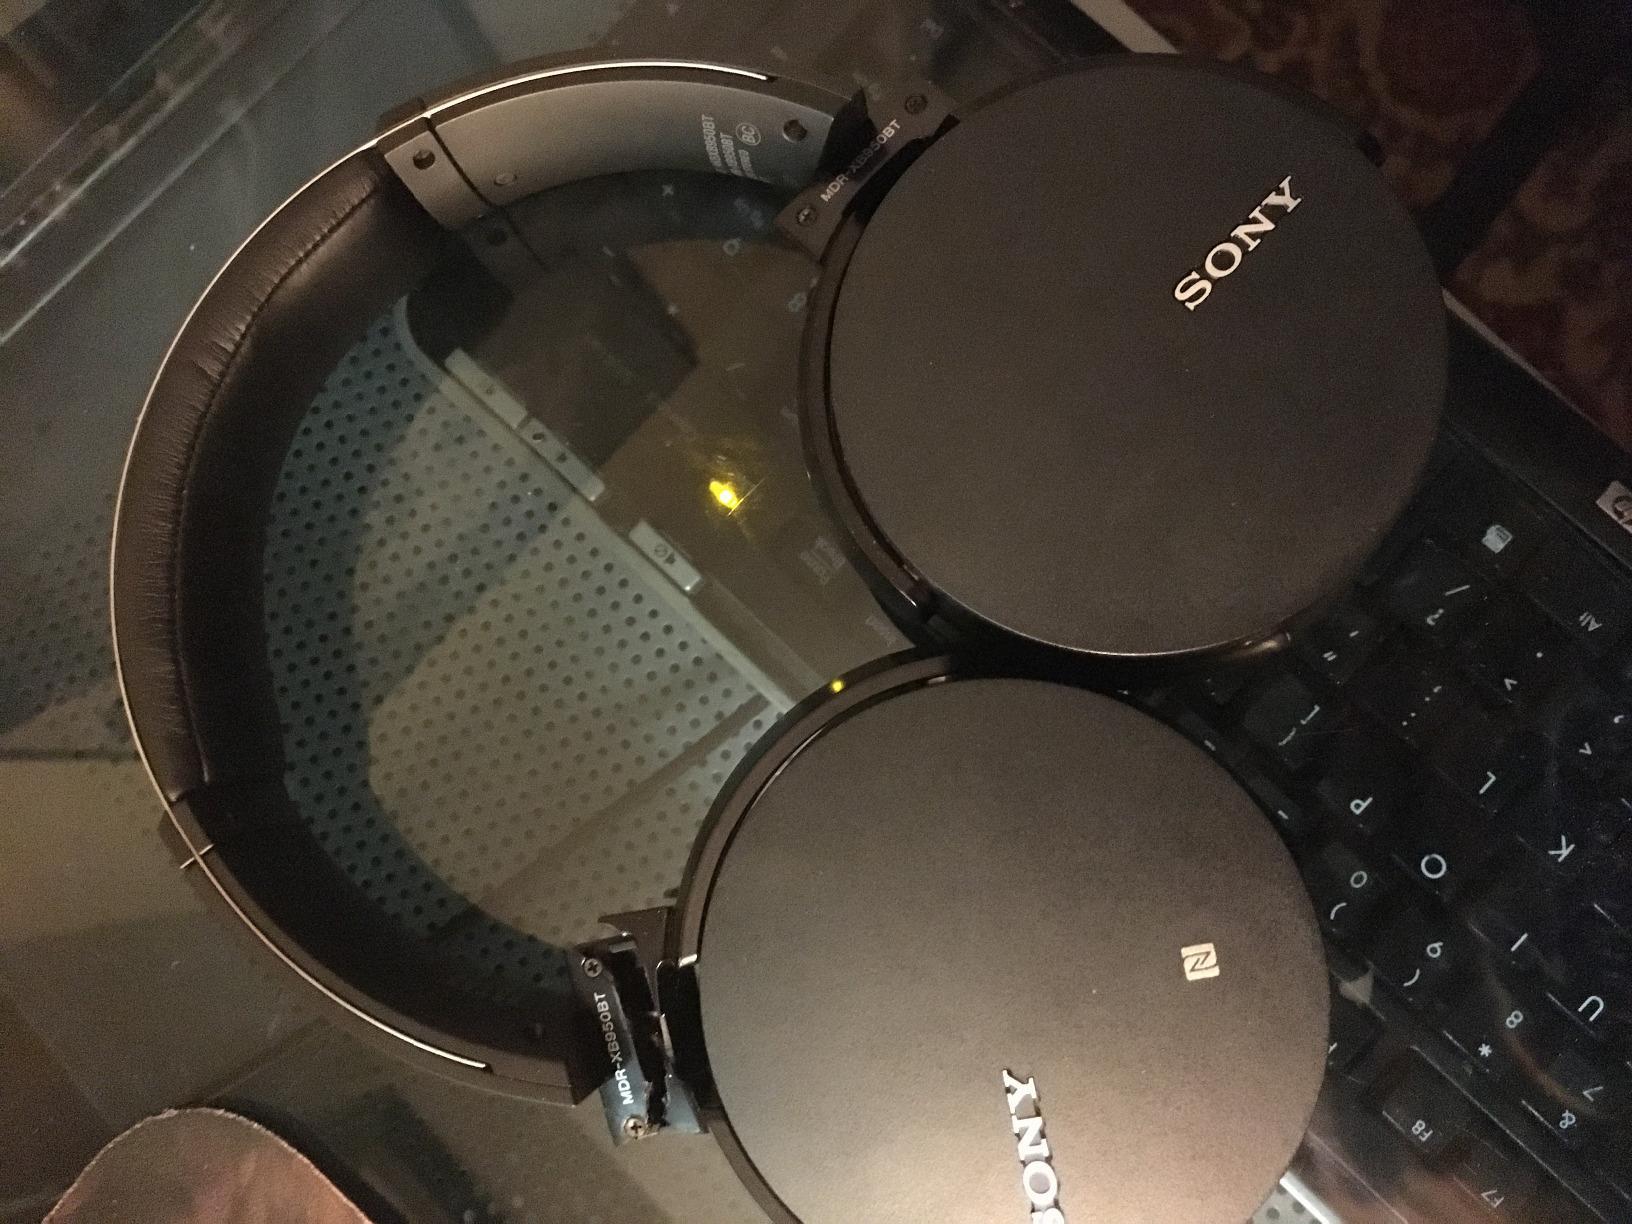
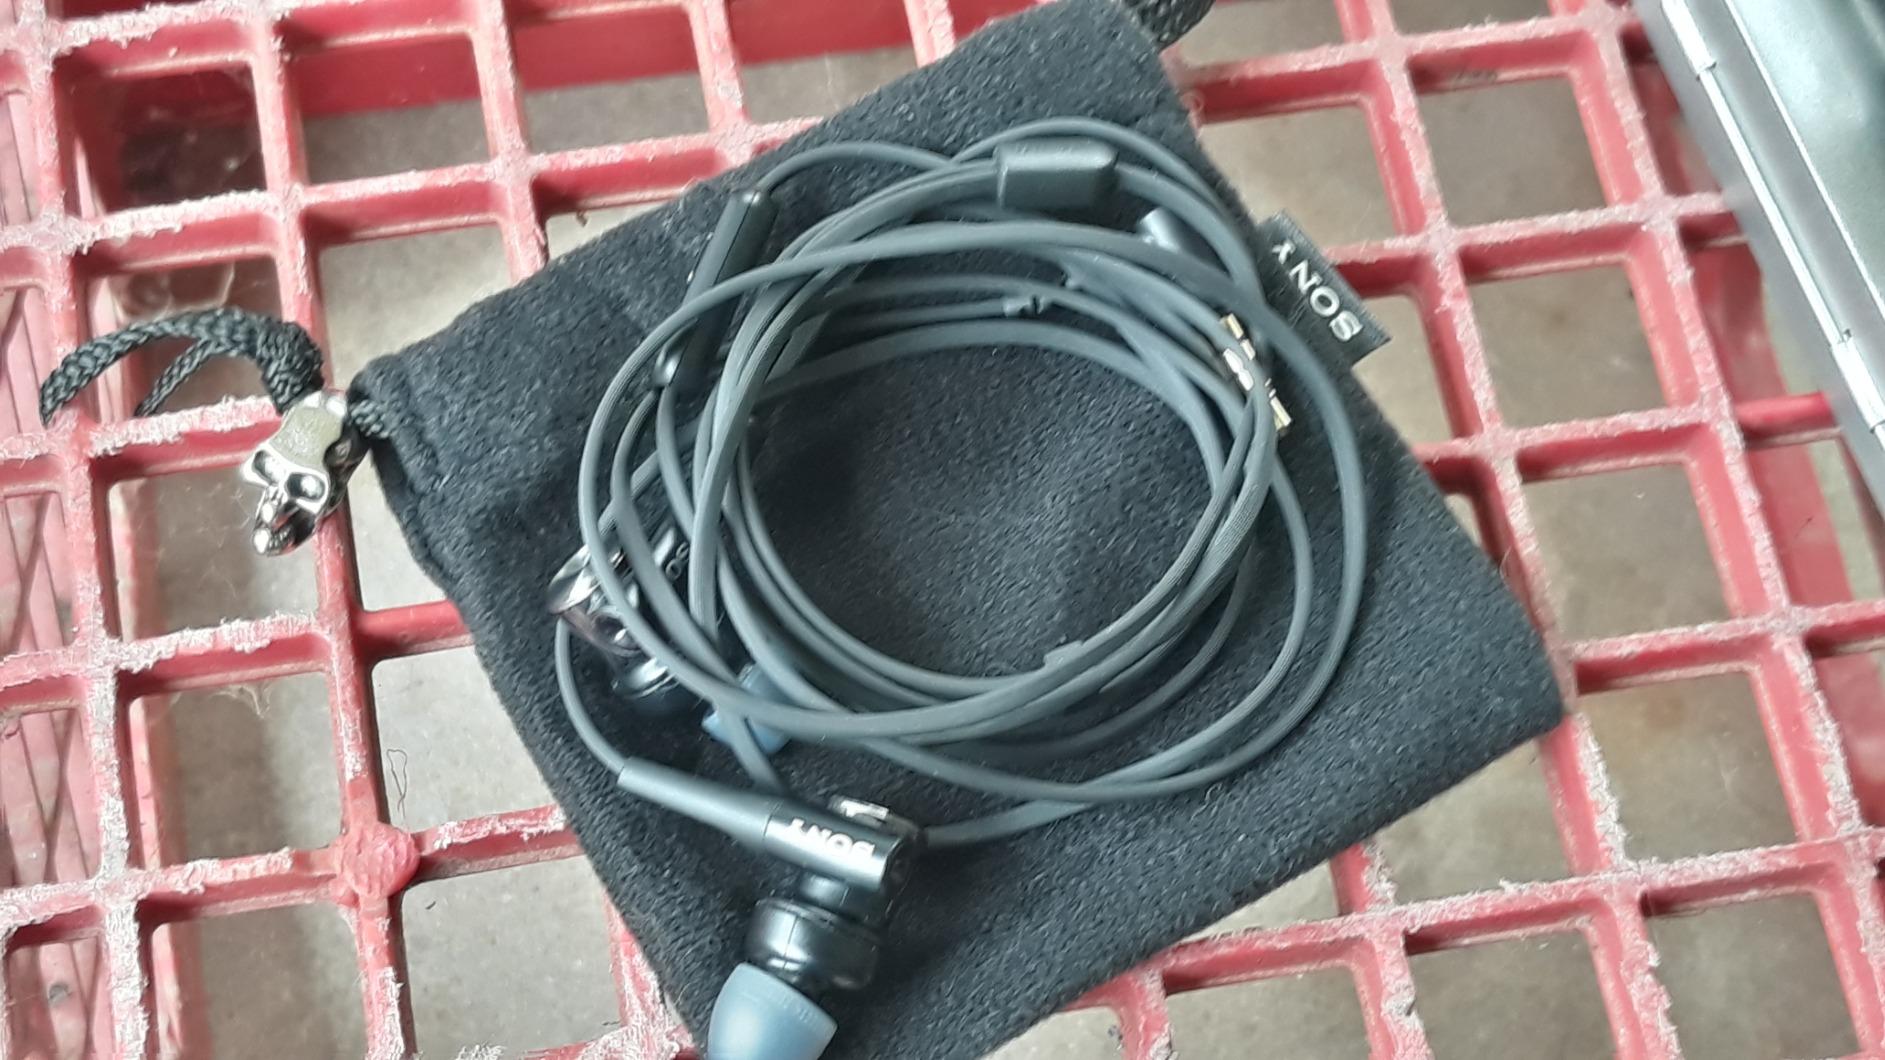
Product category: headphones
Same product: no